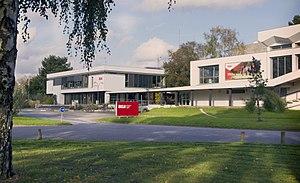
Entrée principale de l'INSA Rennes
L’Institut National des Sciences Appliquées de Rennes est l'une des 205 écoles d'ingénieurs françaises accréditées au 1ᵉʳ septembre 2019 à délivrer un diplôme d'ingénieur.